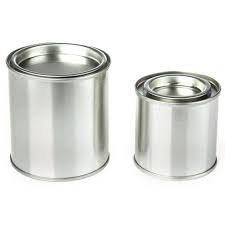
Waste category: metal